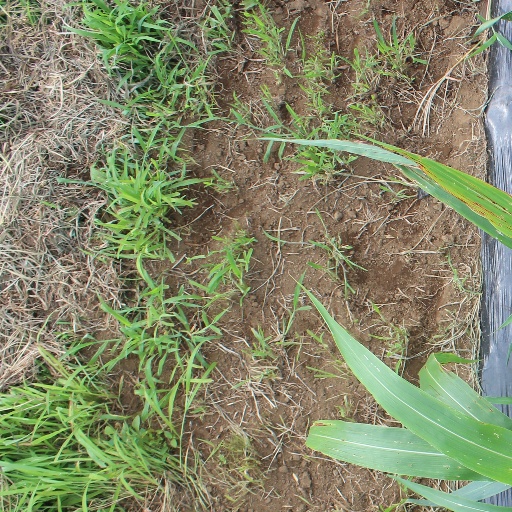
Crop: sorghum